Knee

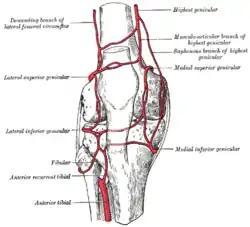
Arteries of the knee

The femoral artery and the popliteal artery help form the arterial network or plexus, surrounding the knee joint. There are six main branches: two superior genicular arteries, two inferior genicular arteries, the descending genicular artery and the recurrent branch of anterior tibial artery.